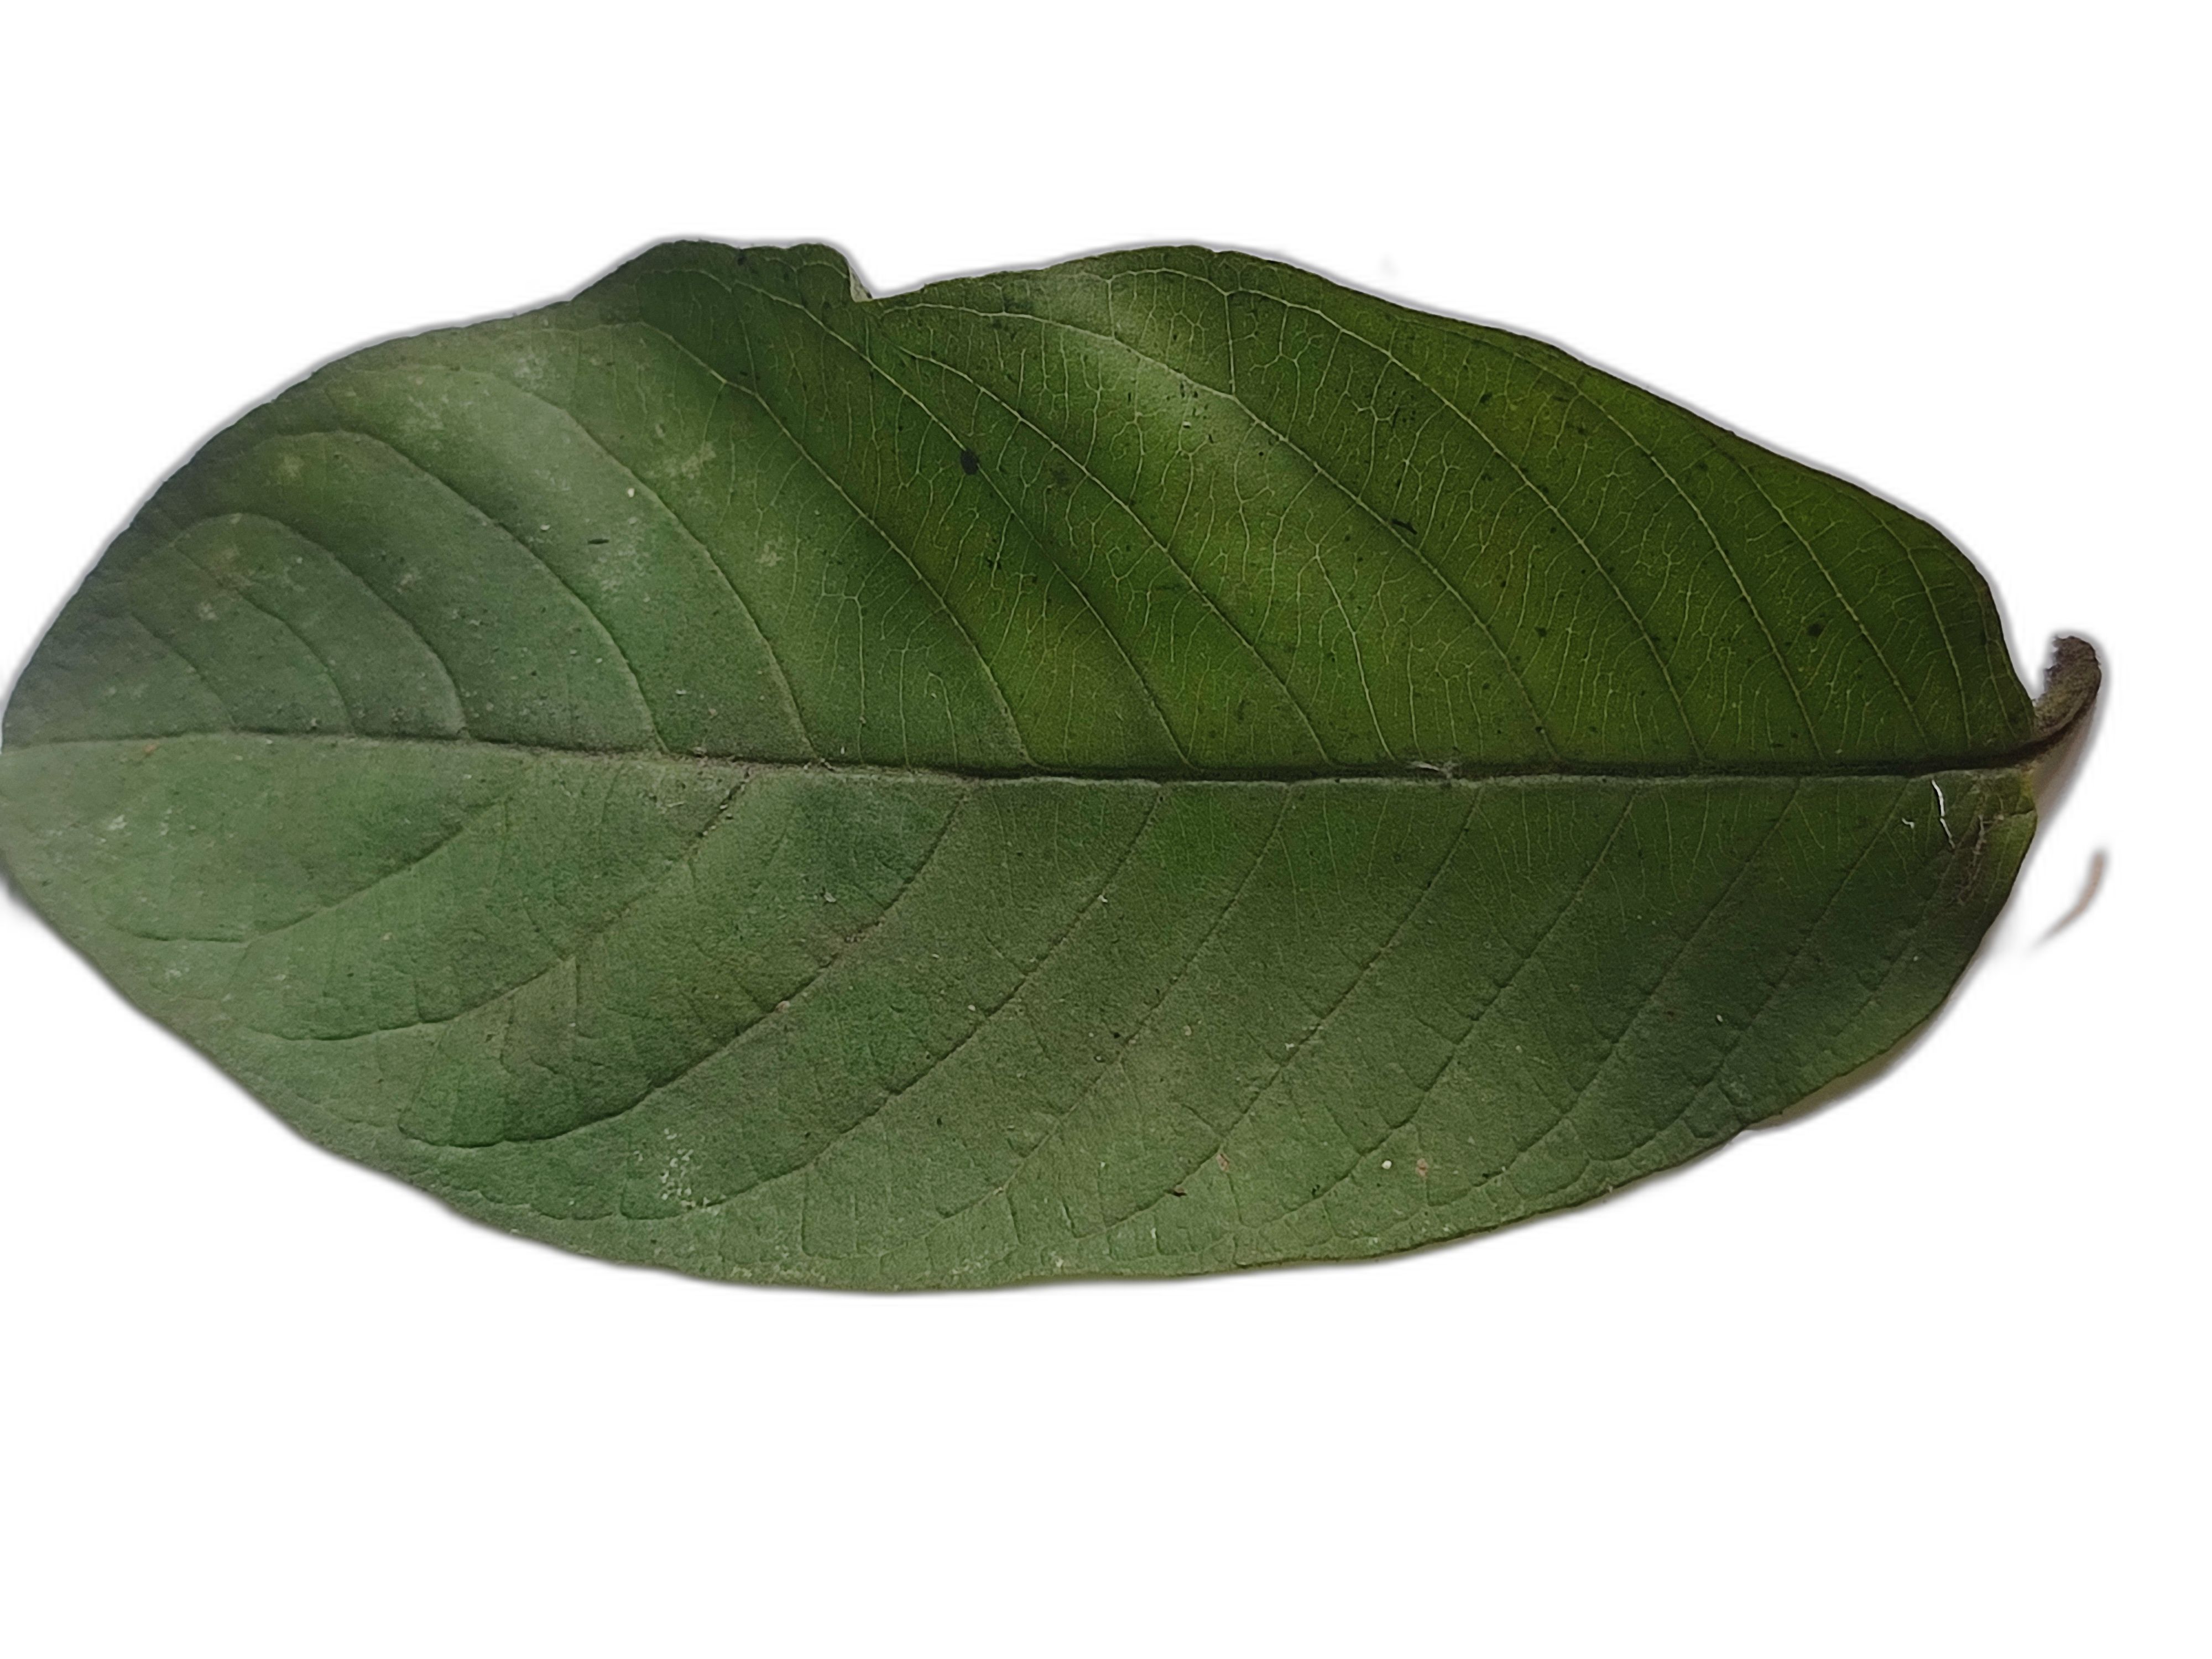
Plant part: leaf
Disease: Healthy